Bust and harp tokens

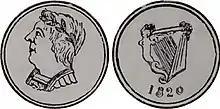
An illustration of the Bust and Harp token from Pierre Napolean Breton's 1894 catalog of Canadian coins and tokens

Canadian numismatist Pierre-Napoléon Breton noted "about twenty-five varieties, mostly common" in the 1894 edition of his book "Illustrated History of Coins and Tokens Relating to Canada" He also notes that the ones dated 1825 as very rare, and considered their design as a whole to be "inferior in workmanship". The token (and all of its varieties) is given the number 1012 in his Breton numbering system.